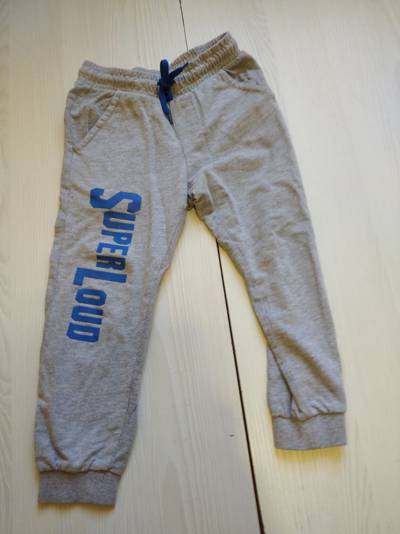
Waste category: clothes